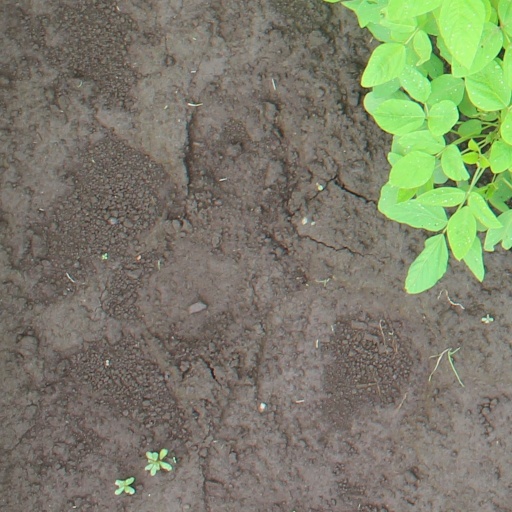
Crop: soybean